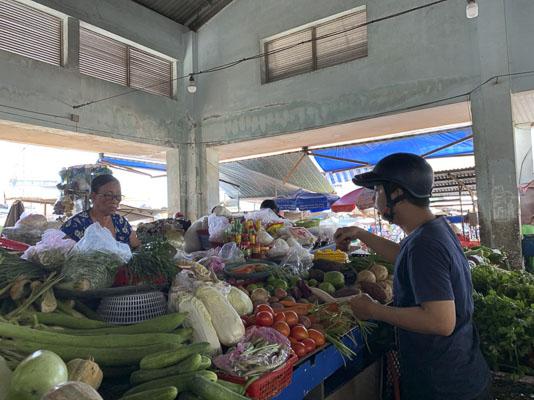
có nhiều mặt hàng rau củ quả xuất hiện ở trong quầy hàng